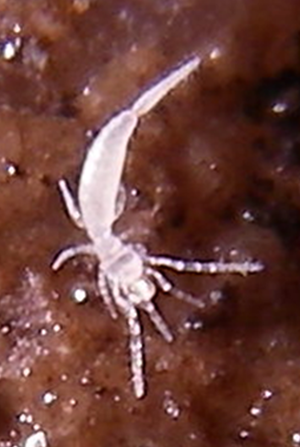
Leptokoenenia pelada
Eukoenenia guzikae est une espèce de palpigrades de la famille des Eukoeneniidae.
Eukoenenia deceptrix est une espèce de palpigrades de la famille des Eukoeneniidae.
Eukoenenia mirabilis est une espèce de palpigrades de la famille des Eukoeneniidae.
Eukoenenia angolensis est une espèce de palpigrades de la famille des Eukoeneniidae.
Leptokoenenia pelada est une espèce de palpigrades de la famille des Eukoeneniidae.